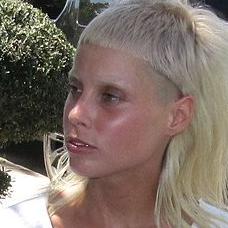
Age: 25